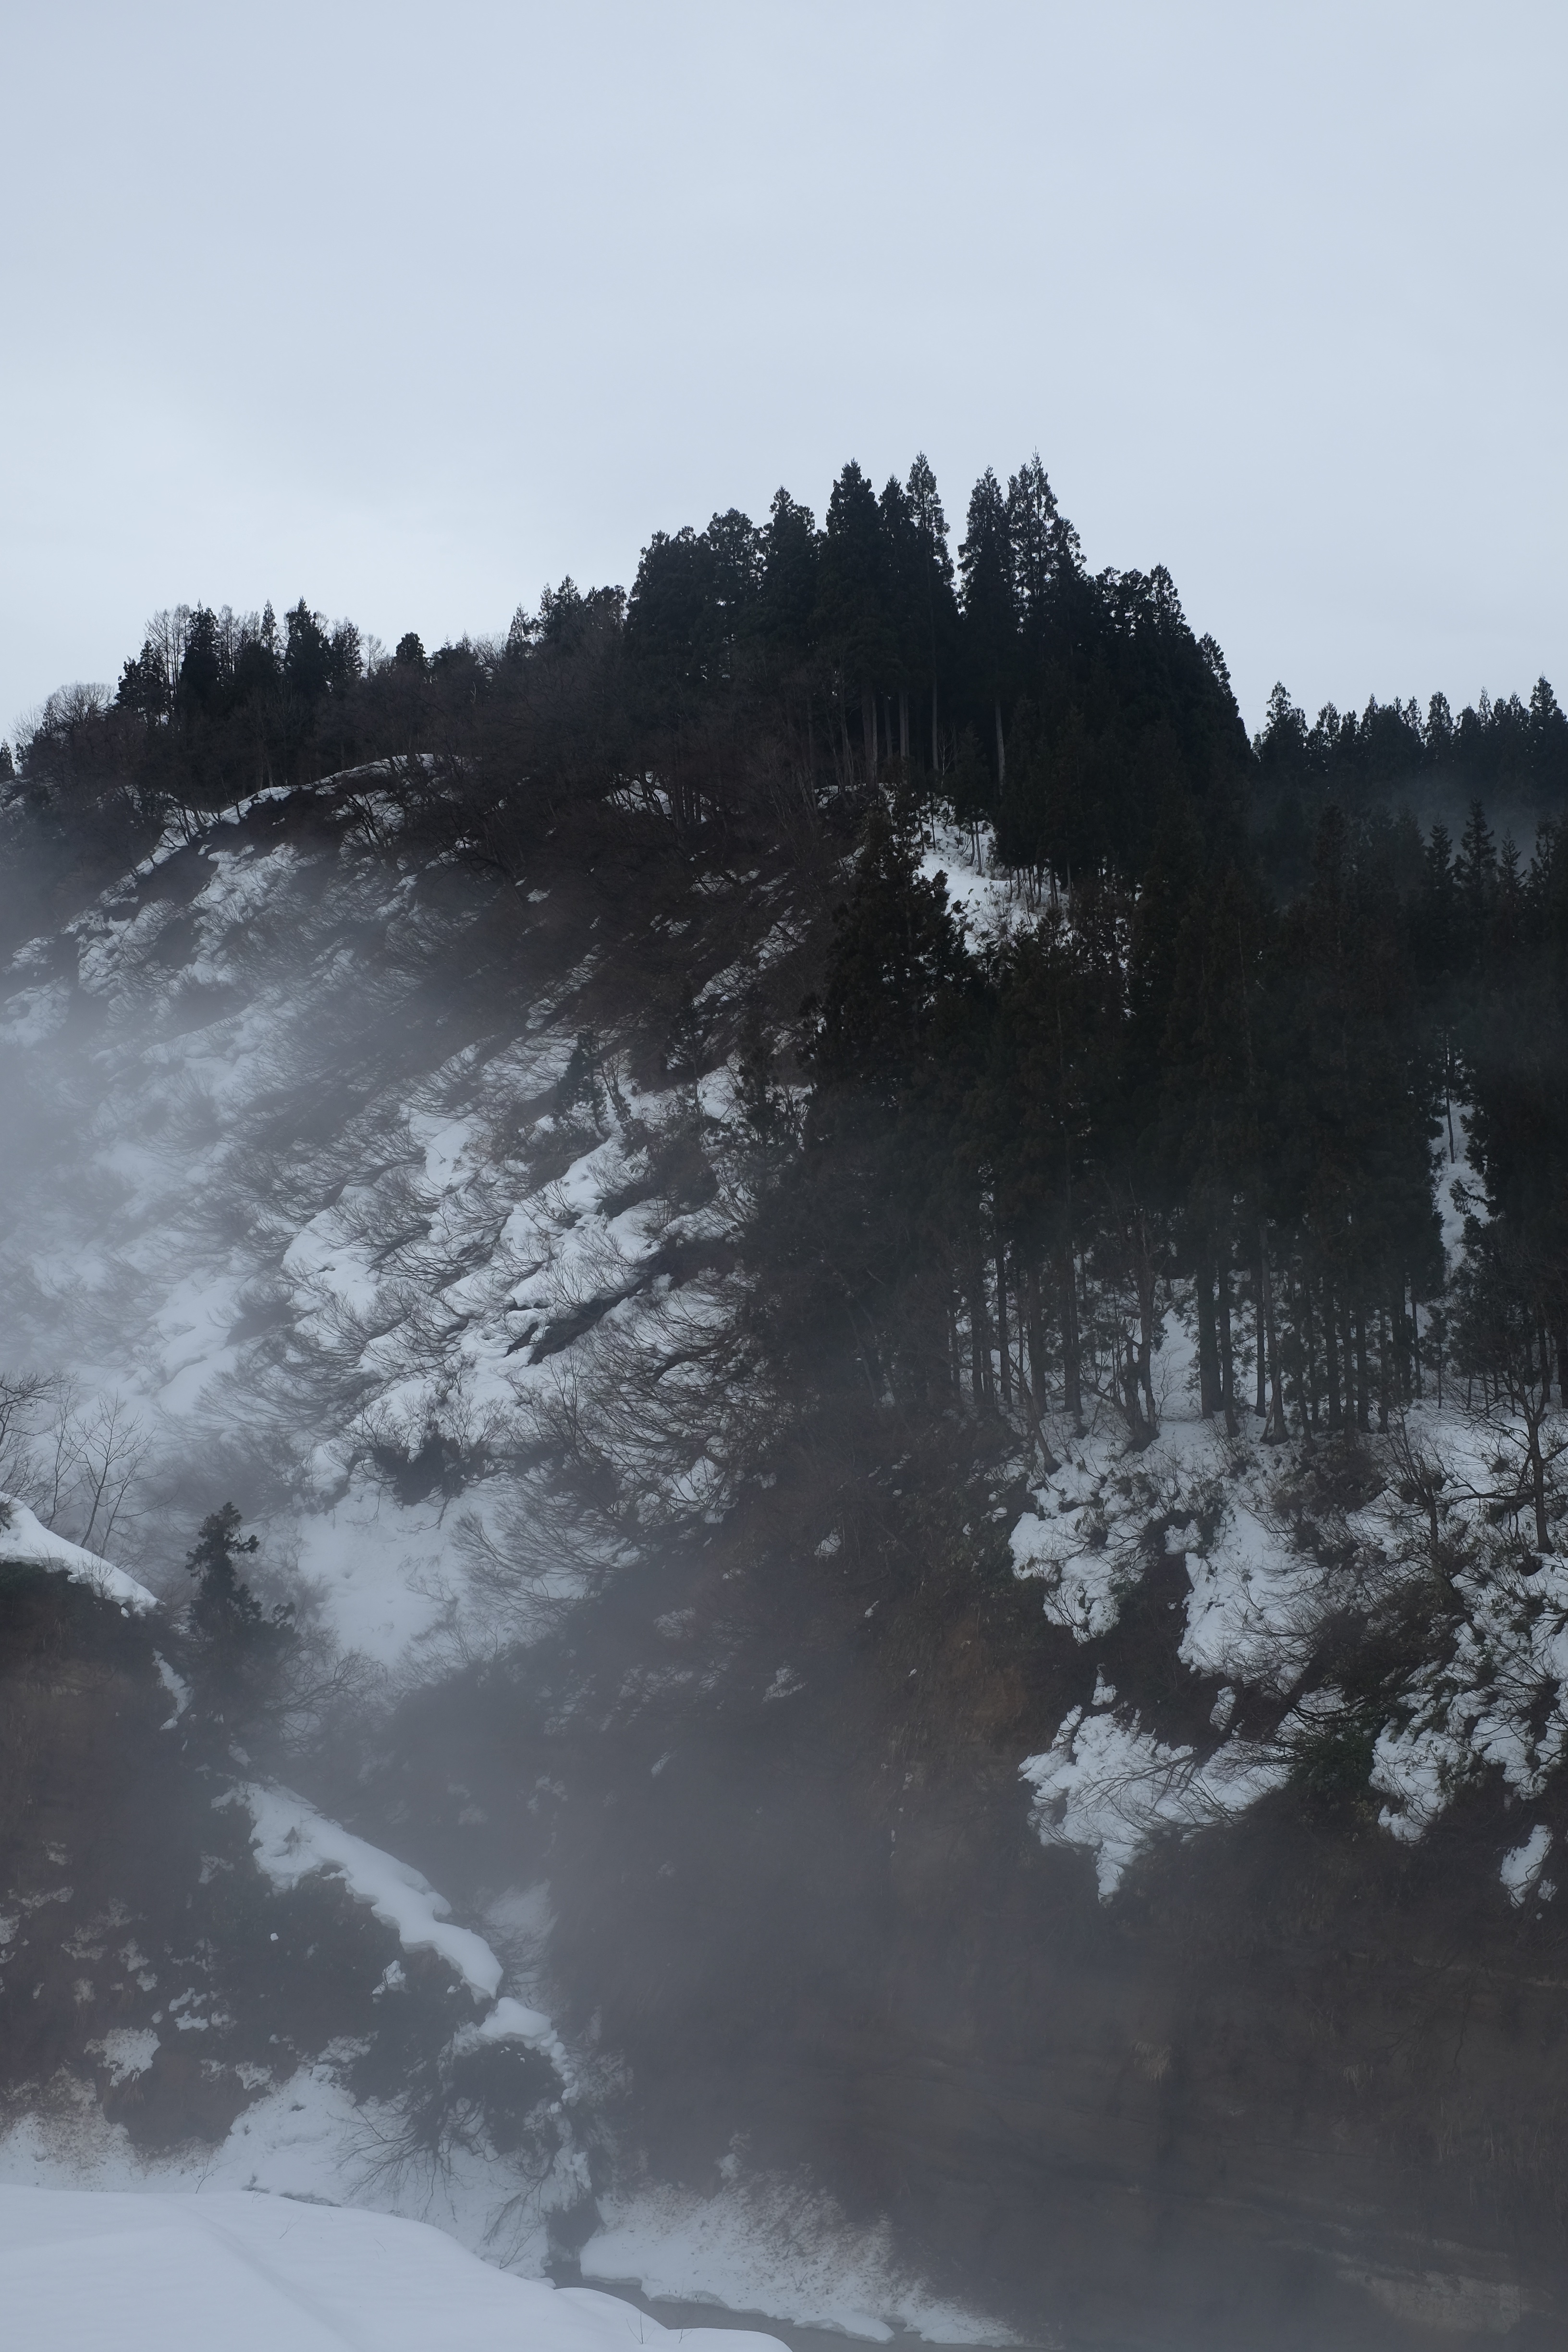
tree, water, nature, mountain, snow, winter, mist, morning, wave, river, ice, reflection, weather, season, freezing, atmospheric phenomenon